Glenville shootout

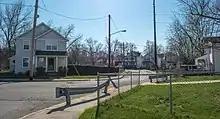
Standing at E. 124th Street (where the police surveillance car was parked), looking down Auburndale Avenue toward Lakeview Road. Lt. Jones died on the north sidewalk about midway down the block. Patrolman Wolff's vehicle exploded and killed him about where the hedges on the left are. Civilian James Chapman died in the middle of the street, about halfway down the block.

Lt. Leroy C. Jones and his partner arrived at the scene at about 8:40 PM, driving south on E. 124th Street. They parked and Jones ran around the corner onto Auburndale Avenue. Heavy gunfire rang out, and Jones fell dead in the middle of the block at 8:45 PM, lying on the sidewalk on the north side of the street. Patrolmen Angelo Santa Maria and Steve Sopko approached the scene from Auburndale Avenue about the time Jones died, but the number of abandoned police vehicles forced them to park two blocks away. Santa Maria ran behind the houses on the south side of Auburndale Avenue and spotted Jones lying on the sidewalk. Shouting to police hiding behind various types of cover on the north side of the street, he learned that it was Lt. Jones. Santa Maria asked for a volunteer among the many African American bystanders to drive a car along Auburndale, providing him with cover so he could retrieve Jones. Twenty-two year old clerk James E. Chapman agreed to help. According to a federal government report, Chapman's car could not get close enough to Jones due to the large number of abandoned police and civilian vehicles on Auburndale. Both men got out of the car and tried to retrieve Jones. Santa Maria found cover next to a police sergeant who had a submachine gun. Throwing a smoke bomb to provide cover, Santa Maria ran to get Jones while the sergeant opened fire with his submachine gun. Santa Maria was shot in the back at 9:00 PM. Patrolman Steve Marencky later retrieved him and put him in an abandoned police car for safety. Chapman was shot in the head about the same time that Santa Maria was shot, and died instantly.